Kratovo, North Macedonia

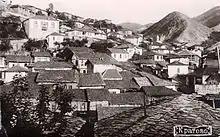
Postcard of Kratovo, Macedonia from the 1930s

It seems that the mining recovered only in the first half of the 19th century. In 1829 a local aga managed the mines. However, mining was now done on a much smaller scale: Amu Bue in 1836 found only two furnaces working, both in bad condition, and some 5,000 – 6,000 inhabitants. Later in that century the work was carried out by forced labor force recruited in villages from the region and many families have left the area because of it.